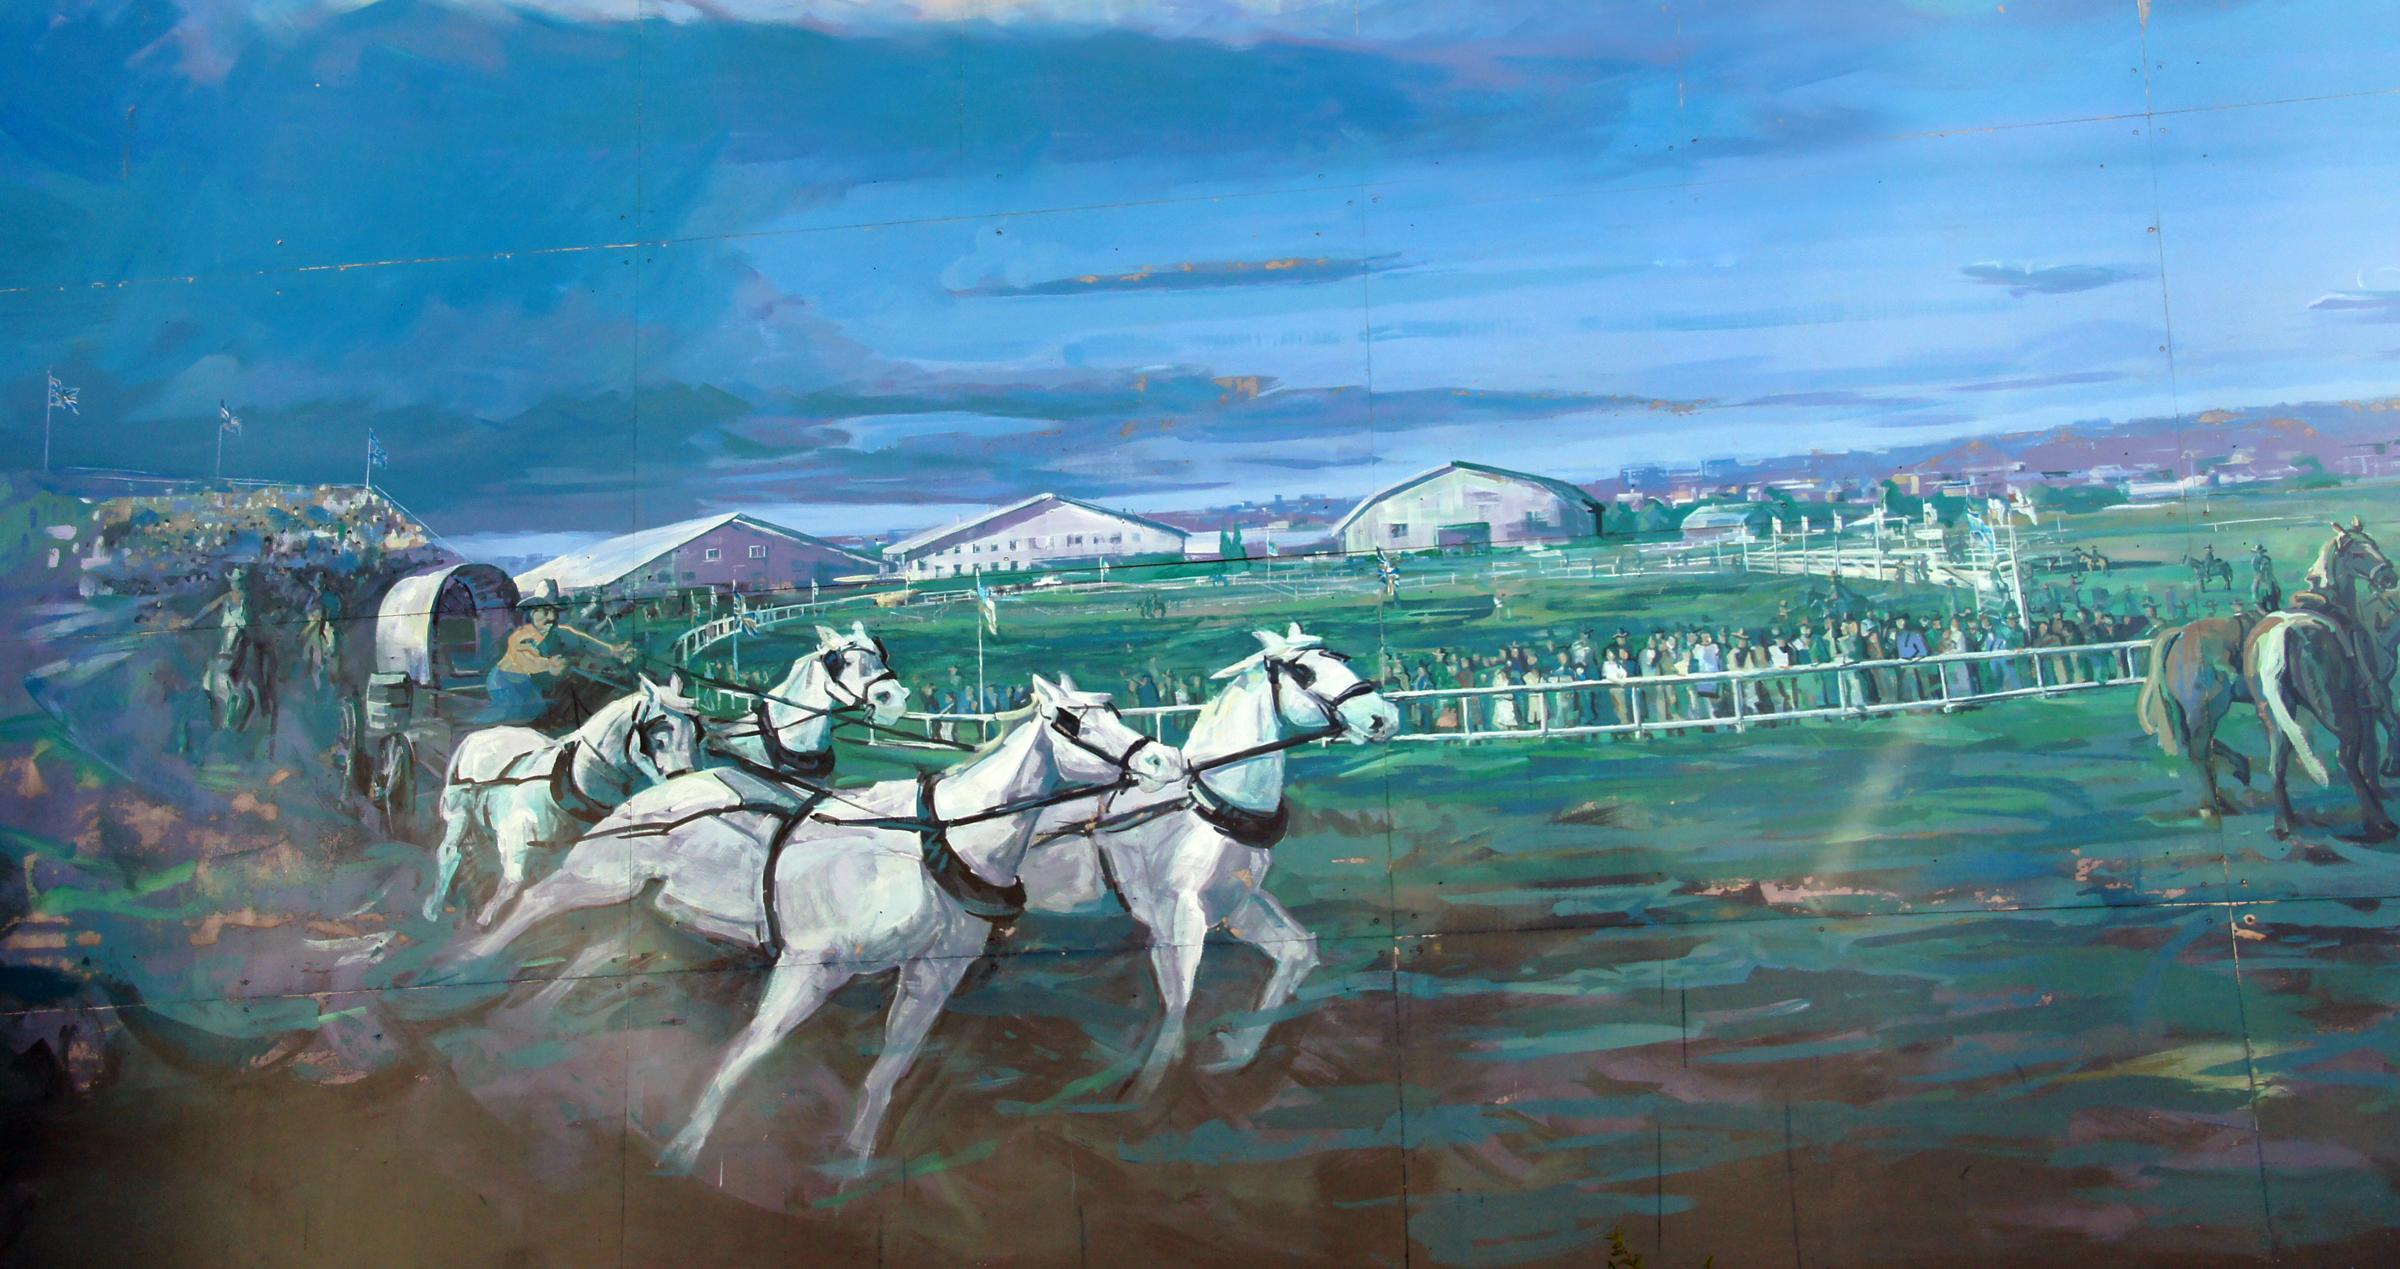
white, painting, horses, art, canada, mural, culture, cityscapes, sonyalpha, calgary, alberta, calgarysightseeing, statures, screenshot, wildhorses, modern art